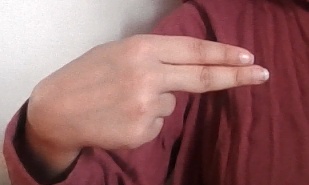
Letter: ain